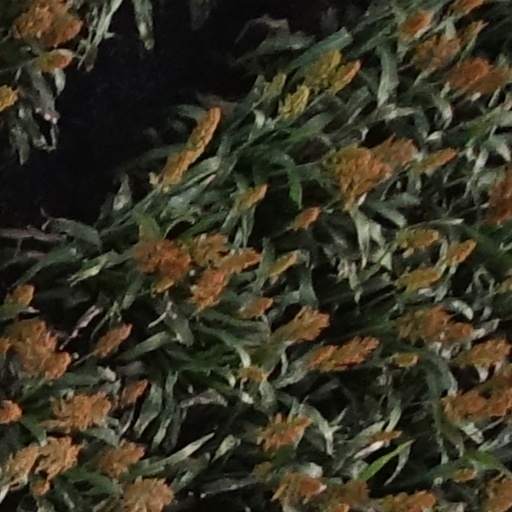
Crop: sorghum